Lineworker

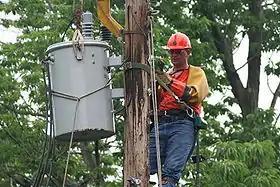
Lineworker replacing a transformer, wearing protective gear, including rubber gloves and sleeves

Powerline workers work on electrically energized (live) and de-energized (dead) power lines. They may perform several tasks associated with power lines, including installation or replacement of distribution equipment such as capacitor banks, distribution transformers on poles, insulators and fuses. These duties include the use of ropes, knots, and lifting equipment. These tasks may have to be performed with primitive manual tools where accessibility is limited. Such conditions are common in rural or mountainous areas that are inaccessible to trucks.